Lynton, South Australia

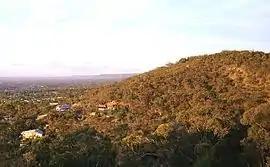
View from Windy Point

Lynton is a suburb in the southern foothills hills of Adelaide, South Australia. A leafy suburb, it was established during the settlement of Adelaide as a source of timber. The nearby Windy Point lookout (formerly known as Observation Point) represents one of the best lookouts over the city and suburbs.